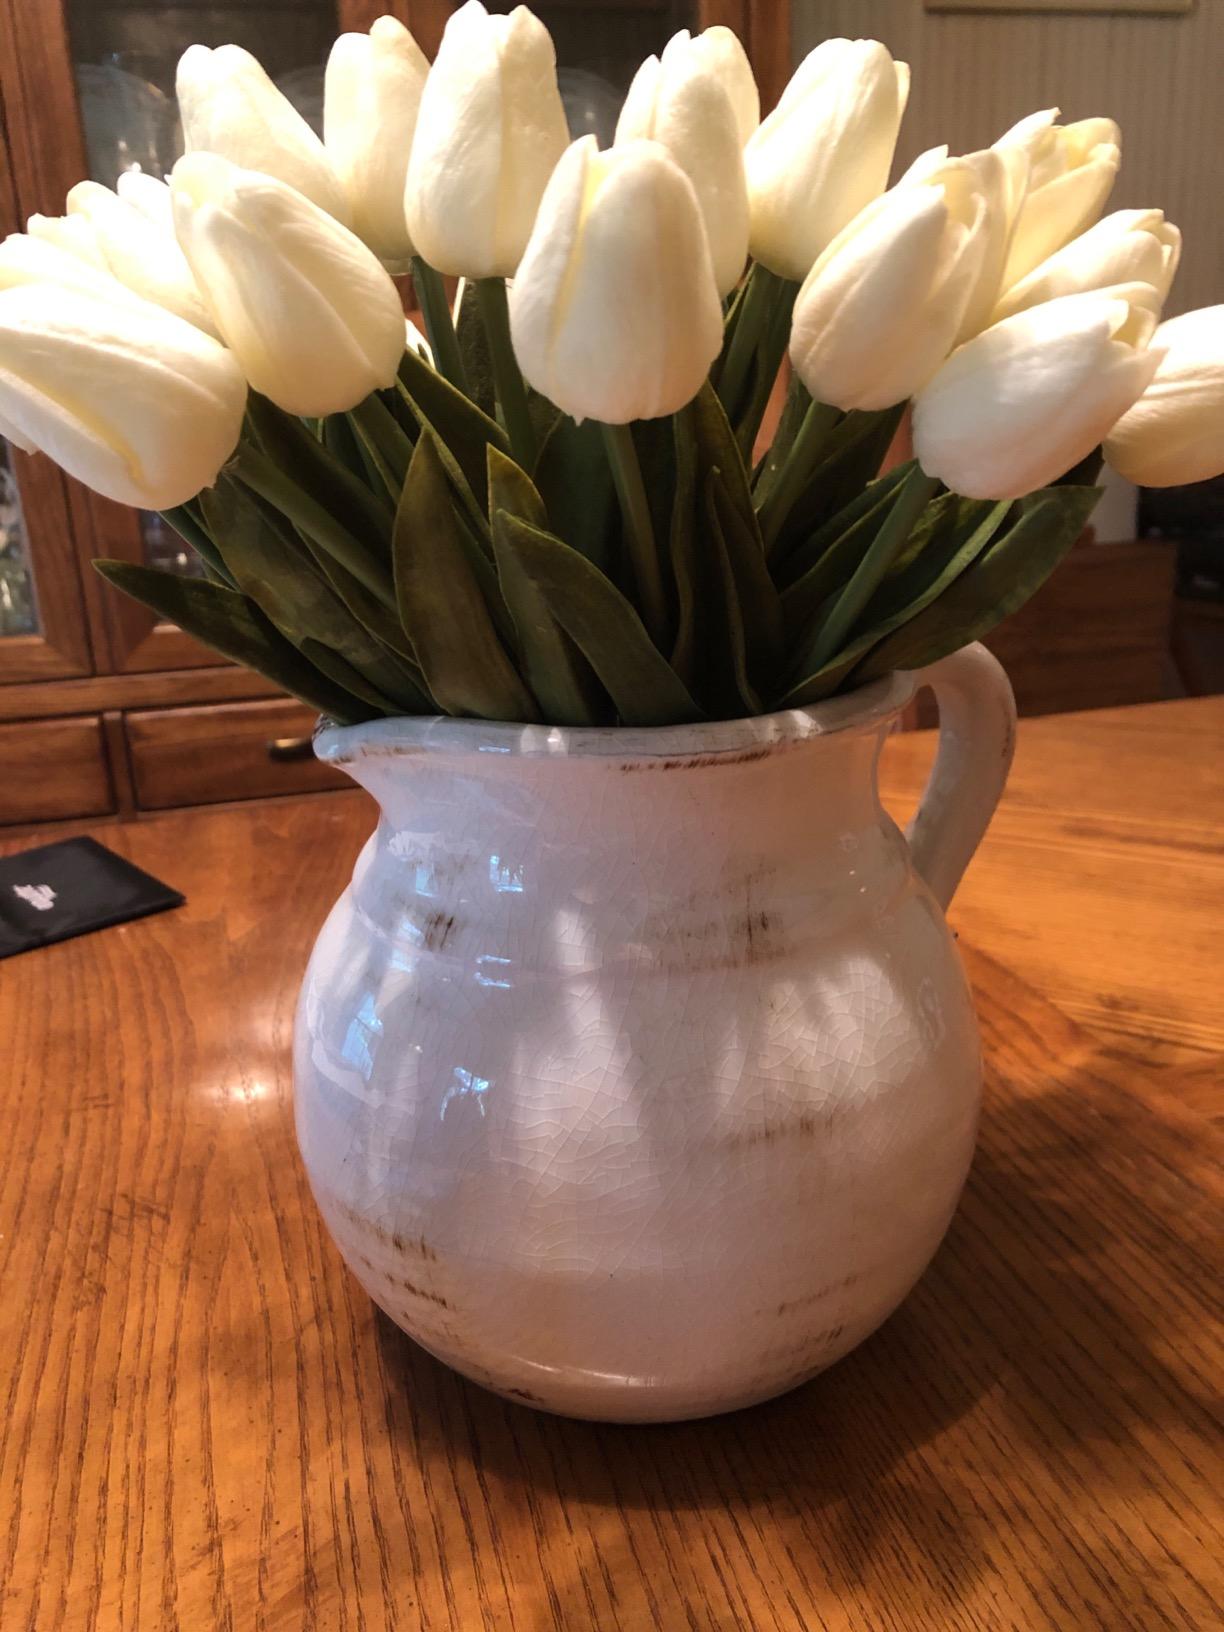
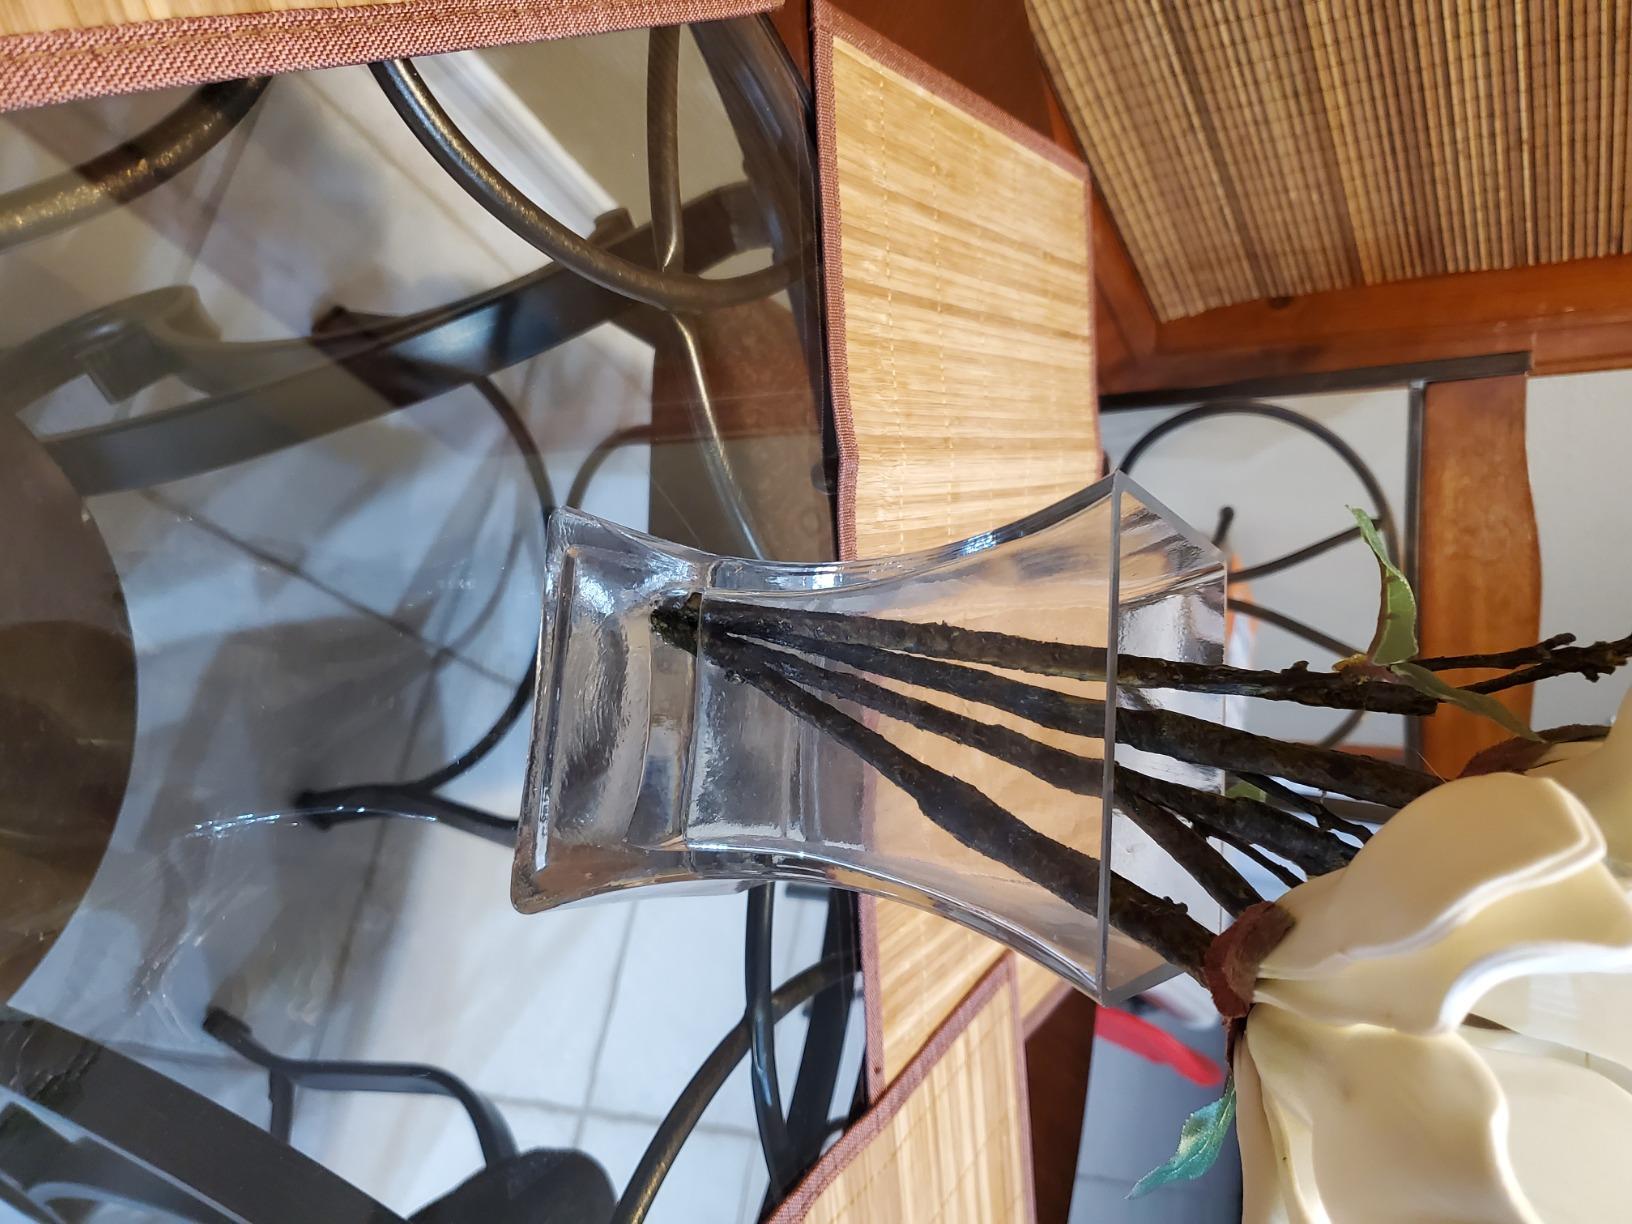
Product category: vase
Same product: no